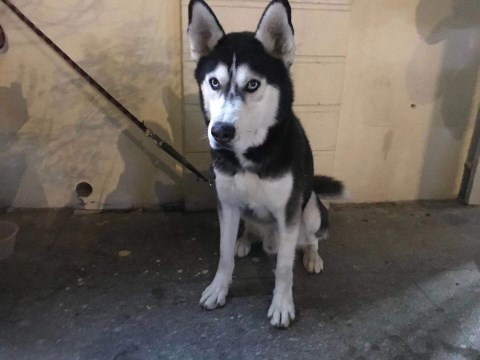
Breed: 1160-n000003-Siberian_husky